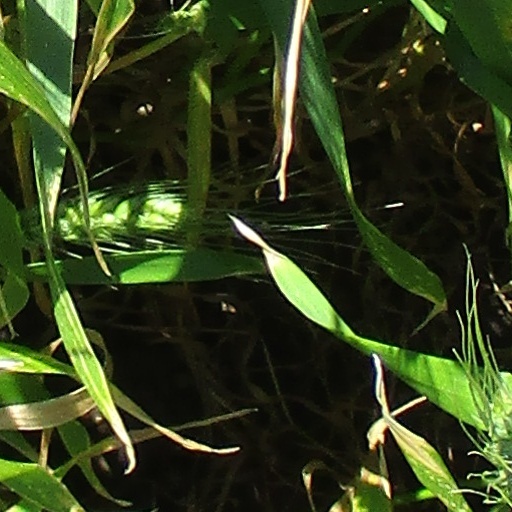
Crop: wheat